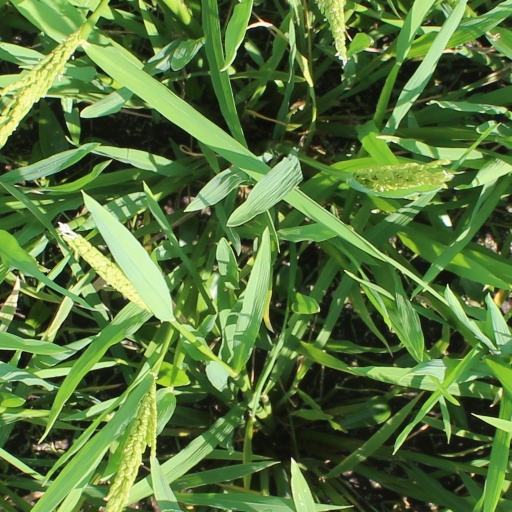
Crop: rice